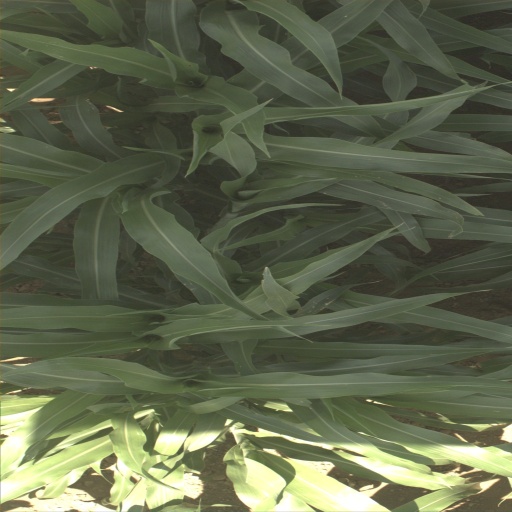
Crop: sorghum